Three Studies for Figures at the Base of a Crucifixion

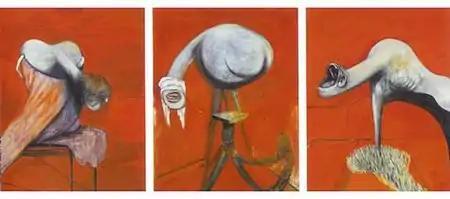
"Three Studies for Figures at the Base of a Crucifixion", 94 × 74 cm (ea), Tate Britain, London

Three Studies for Figures at the Base of a Crucifixion is a 1944 triptych painted by the Irish-born British artist Francis Bacon. The canvasses are based on the Eumenides—or Furies—of Aeschylus's "Oresteia", and depict three writhing anthropomorphic creatures set against a flat burnt orange background. It was executed in oil paint and pastel on Sundeala fibre board and completed within two weeks. The triptych summarises themes explored in Bacon's previous work, including his examination of Picasso's biomorphs and his interpretations of the Crucifixion and the Greek Furies. Bacon did not realise his original intention to paint a large crucifixion scene and place the figures at the foot of the cross.